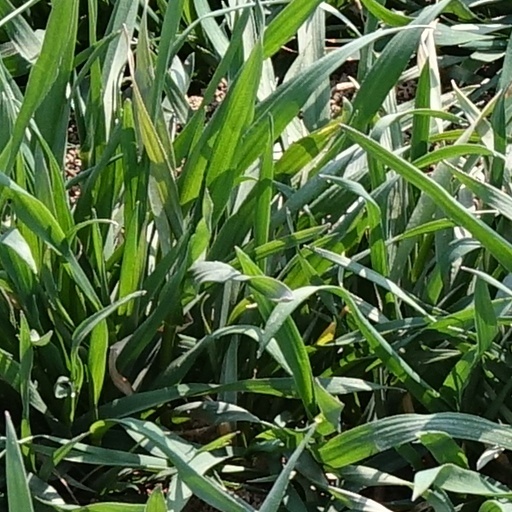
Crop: wheat